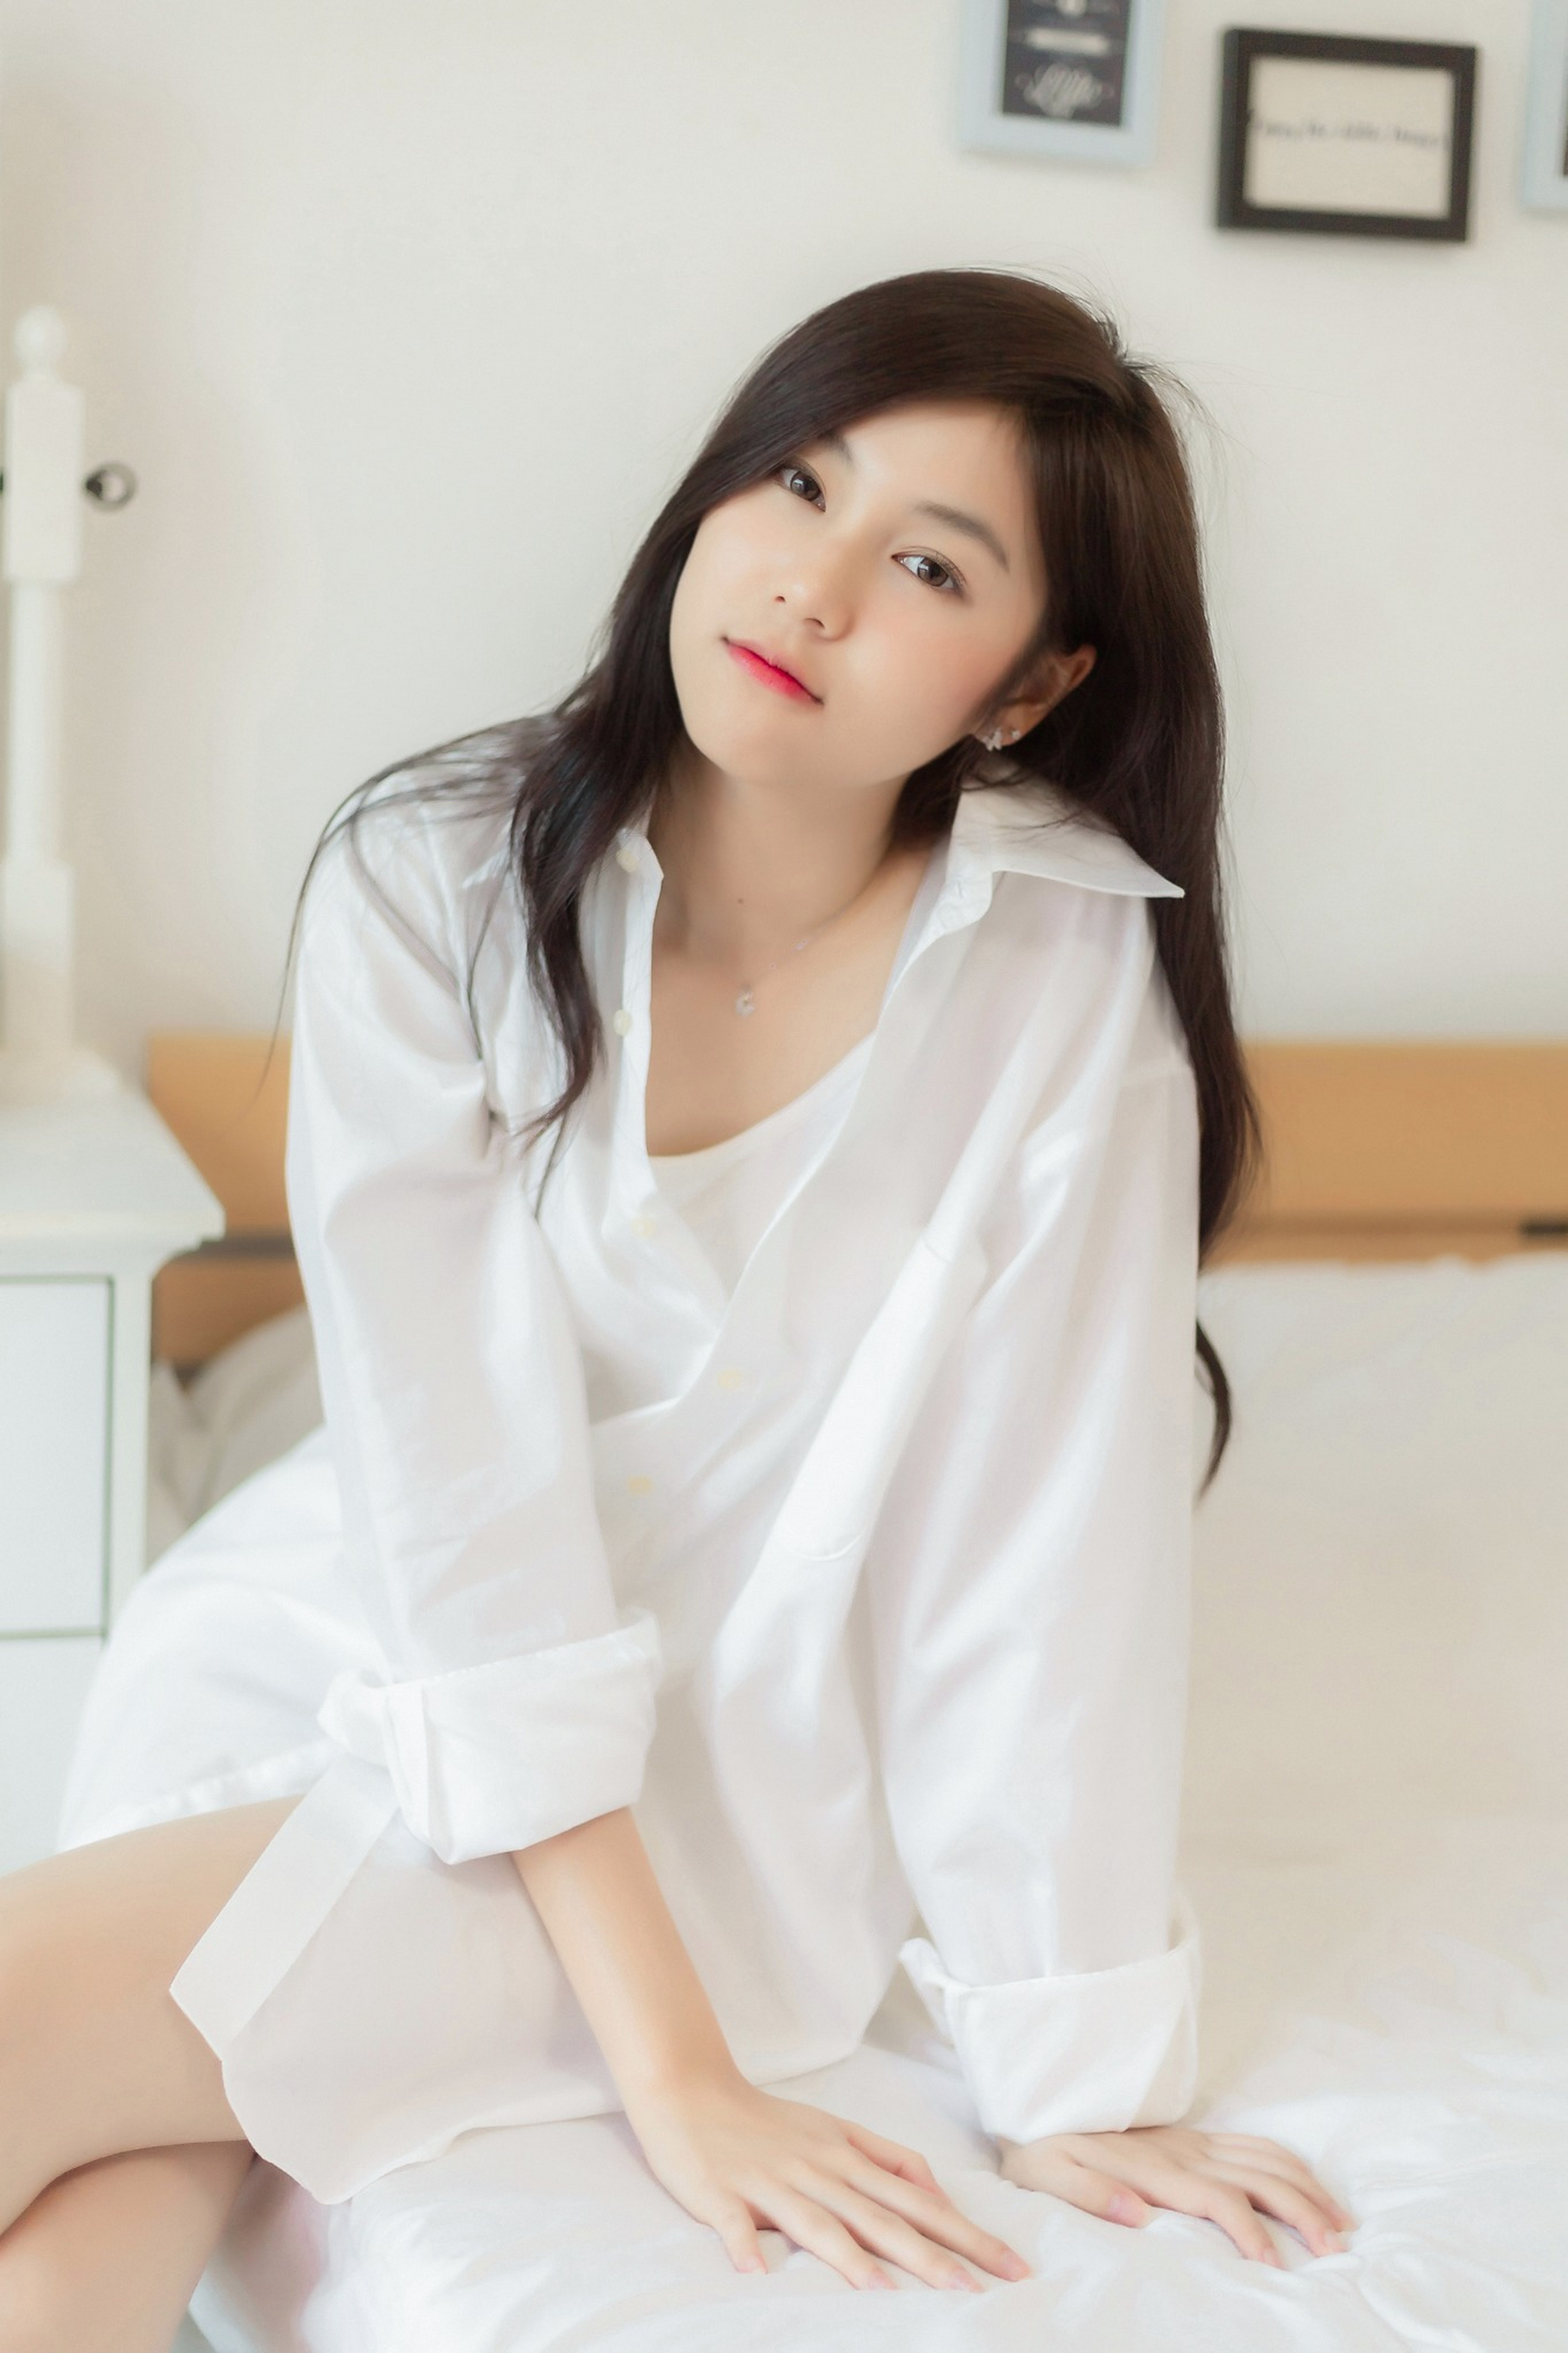
sexy, girl, girls, thai, korea, china, cute, woman, model, person, joint, skin, lip, hairstyle, arm, shoulder, eye, neck, human body, flash photography, sleeve, waist, thigh, lamp, fashion design, knee, fashion model, black hair, comfort, elbow, long hair, cabinetry, eyelash, human leg, brown hair, formal wear, abdomen, event, sitting, peach, makeover, uniform, street fashion, fur, top, photo shoot, picture frame, portrait photography